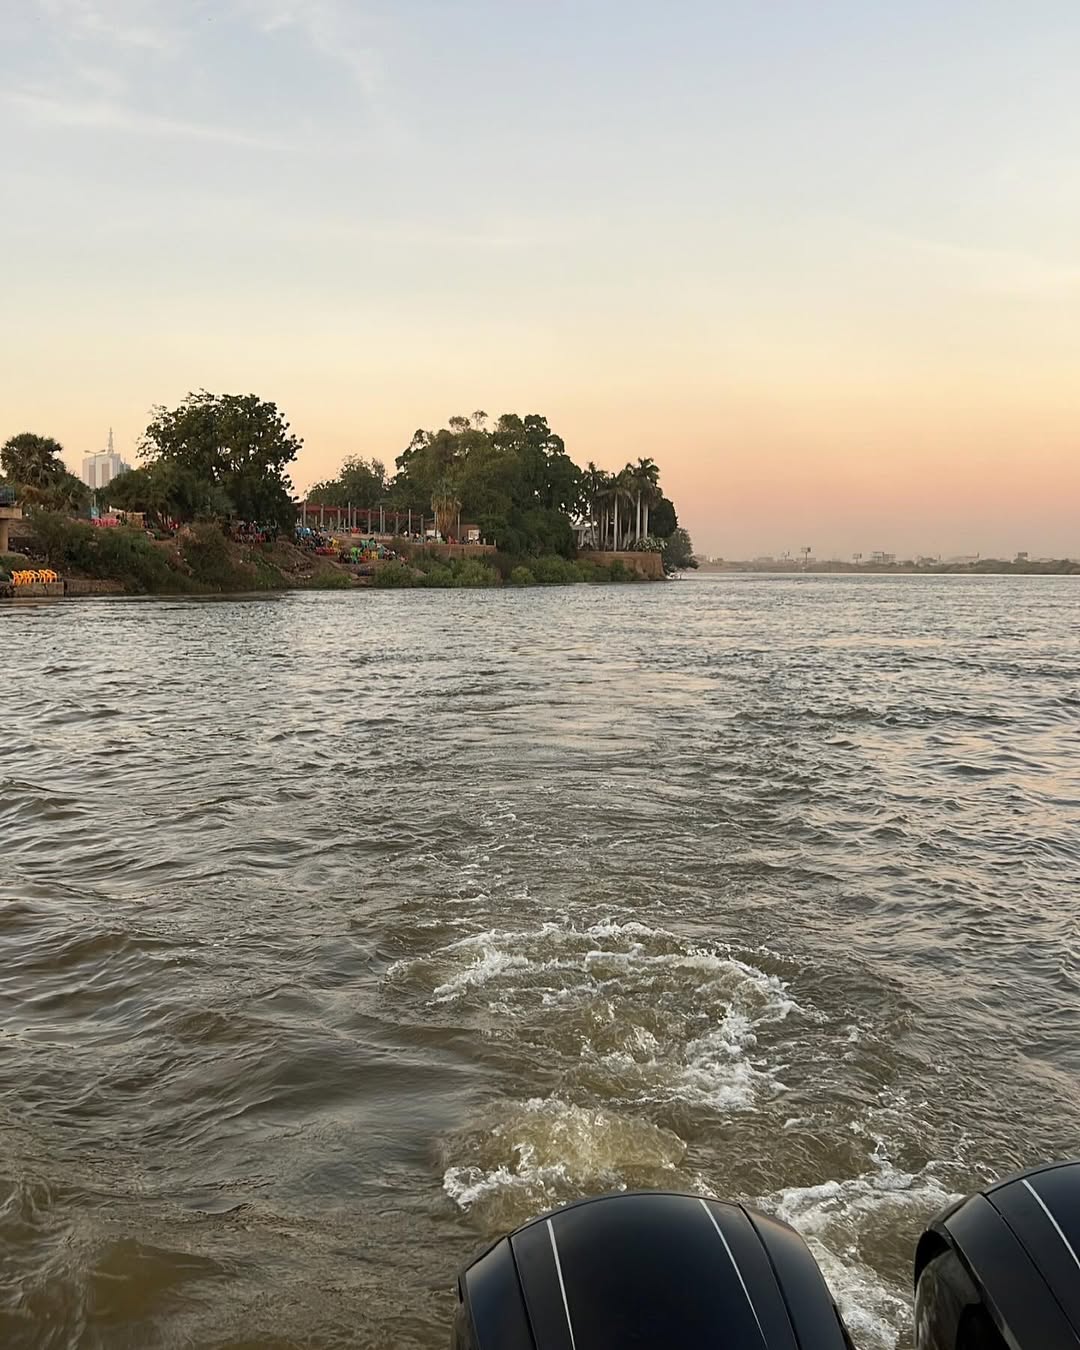
الوصف بالفصحى: منظر من مؤخرة قارب سريع يشق مياه النيل، مع إطلالة رائعة على الضفاف الخضراء والمنتزهات عند الغروب.
الوصف بالعامية السودانية: جولة باللانش في نص النيل وقت العصرية، والشجر والخضرة على الضفاف.
التصنيف: Transportation
التصنيف الفرعي: Landscapes & nature